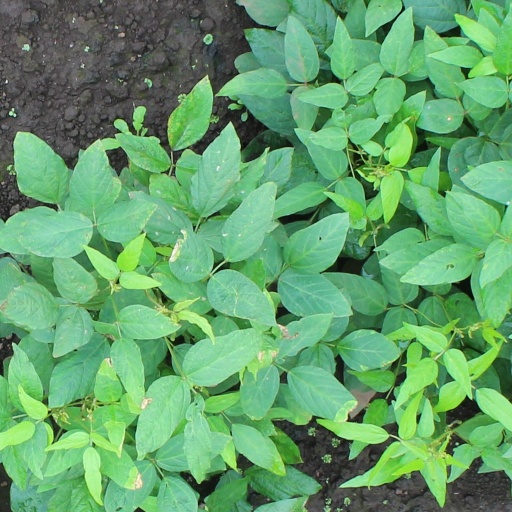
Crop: soybean